Answer in natural language. Estimate the real world distances between objects in the image. Which object is closer to black rectangular stone countertop, blurry image or silver bin with blue lid? Choose between the following options: blurry image or silver bin with blue lid
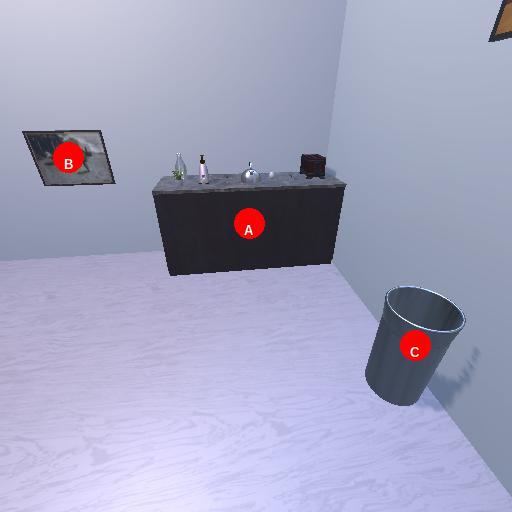
<answer>blurry image</answer>